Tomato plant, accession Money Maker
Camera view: bottom (45 deg); turntable rotation: 120 degrees
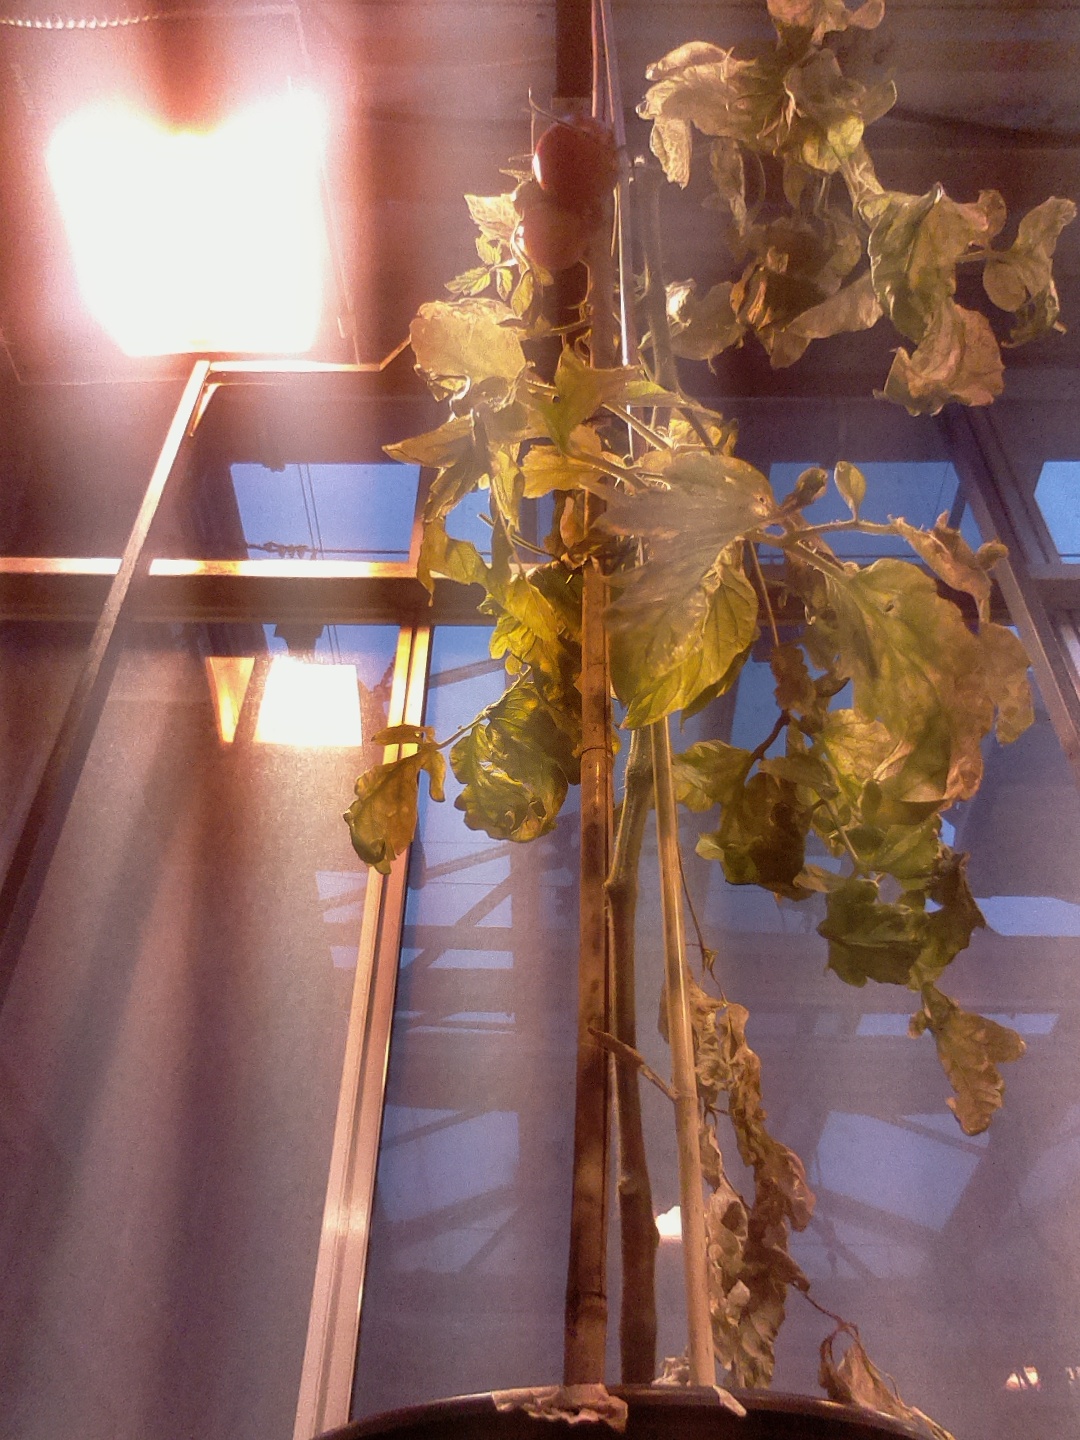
BBCH growth stage 87: 70%-80% of fruits show typical fully ripe color